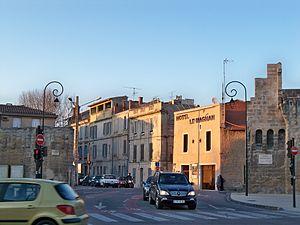
Porte Magnanen des remparts d'Avignon, Vaucluse, France
Avignon est une ville du sud de la France, dans le Vaucluse, qui s'étend sur la rive gauche du Rhône. C'est l'une des rares villes françaises à avoir conservé l'intégralité de ses anciens remparts.